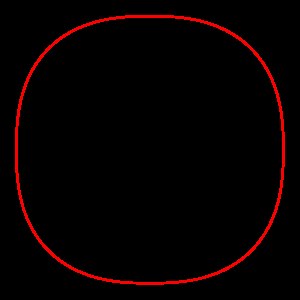
Piet Hein
Superellipsen
Piet Hein var en dansk digter, forfatter, opfinder og matematiker. Hein brugte pseudonymerne Kumbel, Kumbel Kumbell og Notorius Jubelco.